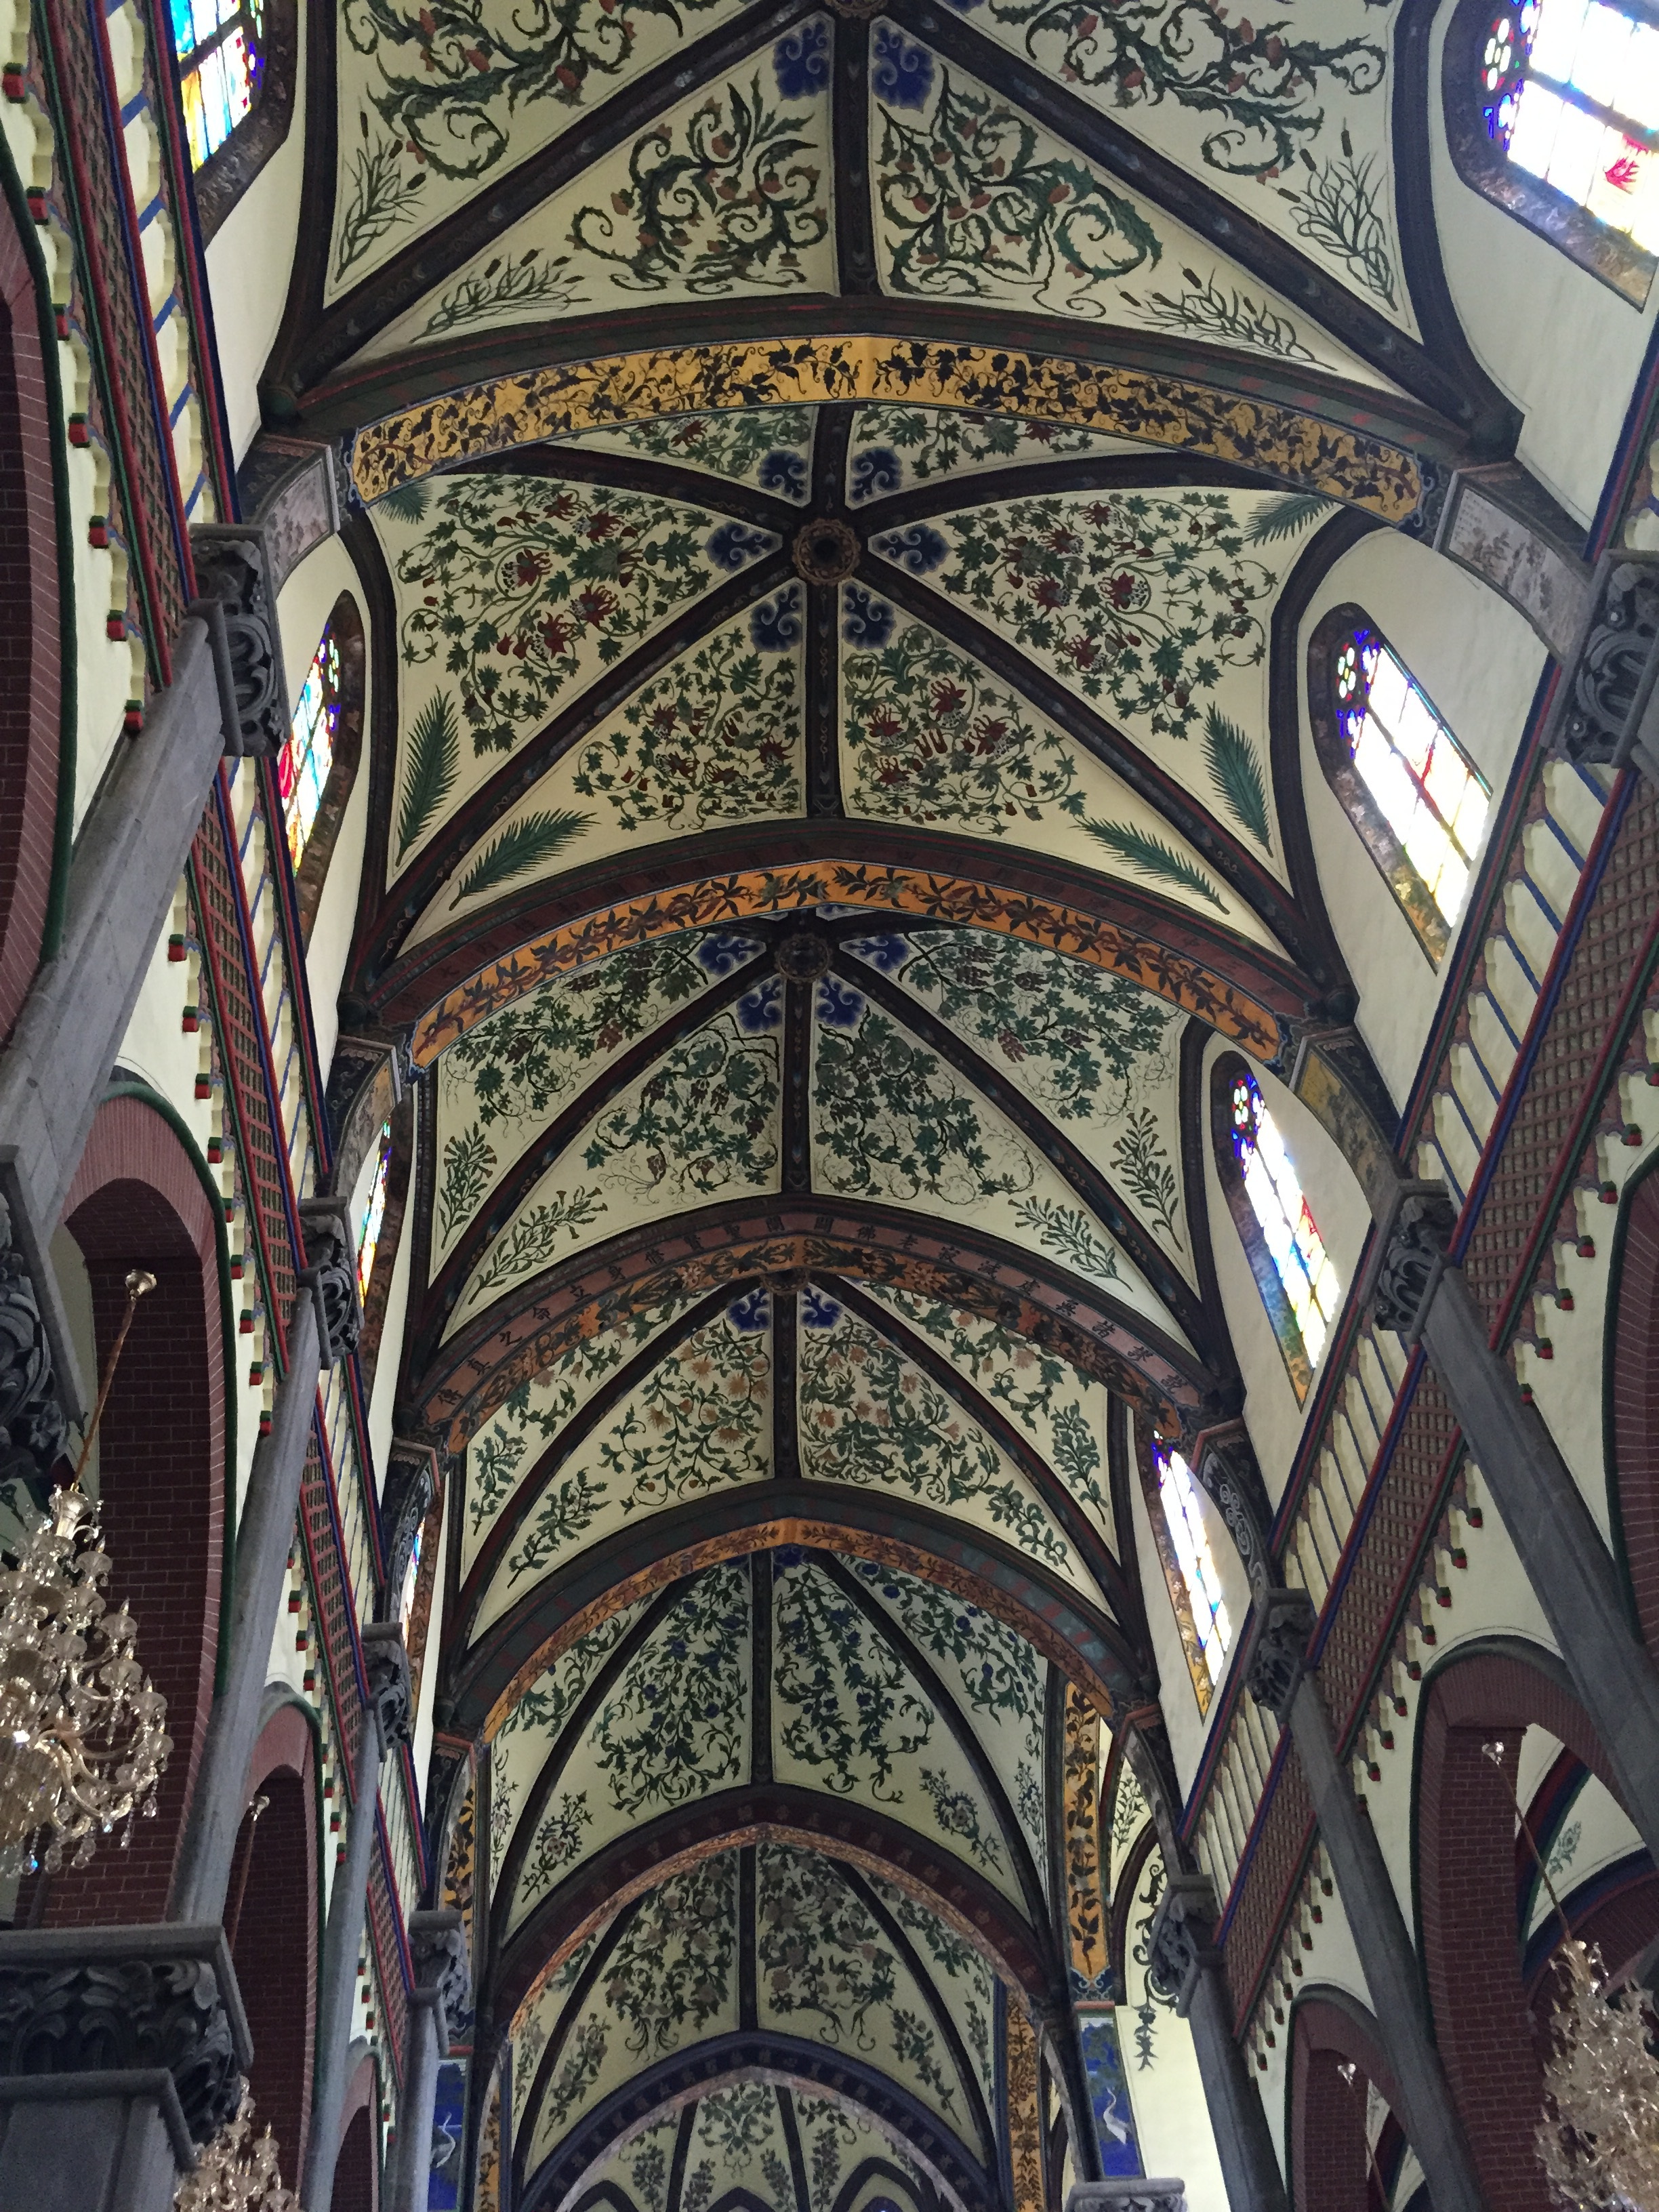
architecture, window, glass, roof, building, arch, facade, church, cathedral, material, stained glass, place of worship, symmetry, dome, gothic architecture, jinan